Phillip Ice Skating Centre

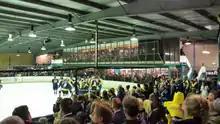
Game-day experience at the Brave Cave, opening night of the 2015 AIHL season CBR Brave vs Sydney Bears, CBR Brave winning, 4–2

Phillip Ice Skating Centre is the former home of the CBR Brave since an agreement was struck between the AIHL club and the centre's manager John Raut on 1 March 2014. The centre plays host to at least 14 home Brave matches a season since the 2014 AIHL season between the months of April to August.